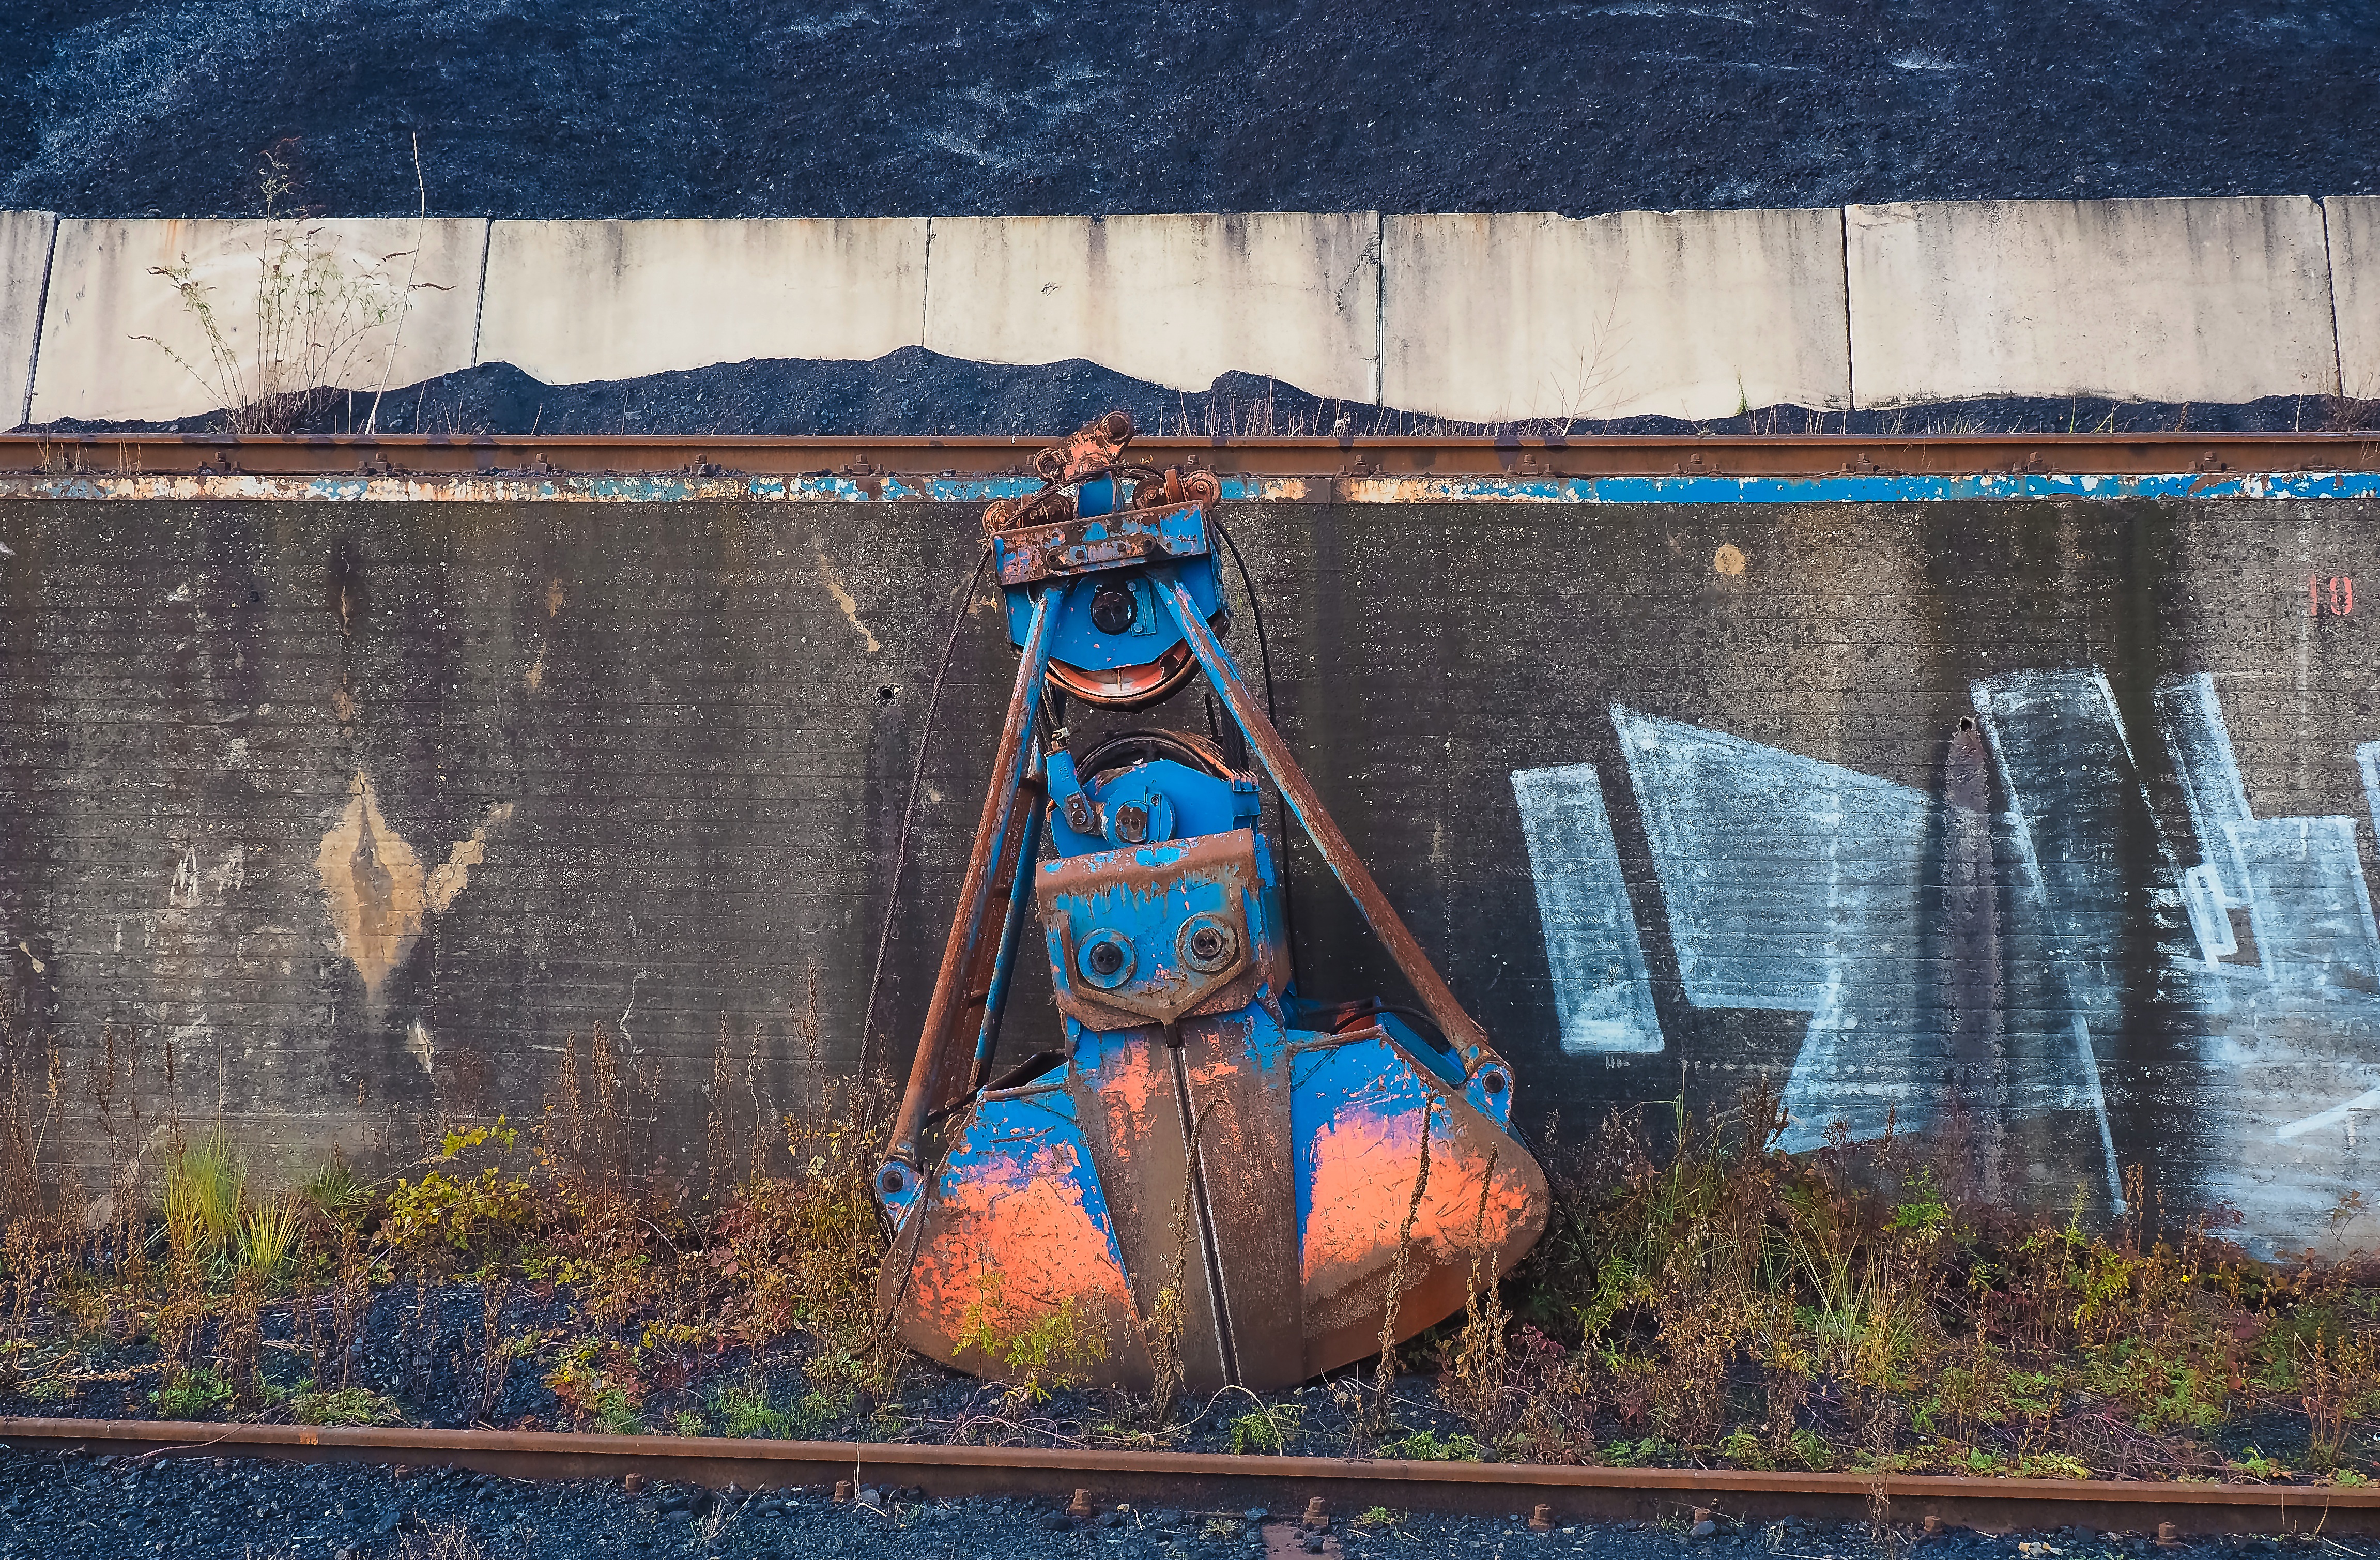
old, wall, color, abandoned, blue, port, decay, graffiti, painting, street art, art, mural, crane, seemed, leave, lost places, pforphoto, port facility, quay wall, urban area, lift arm